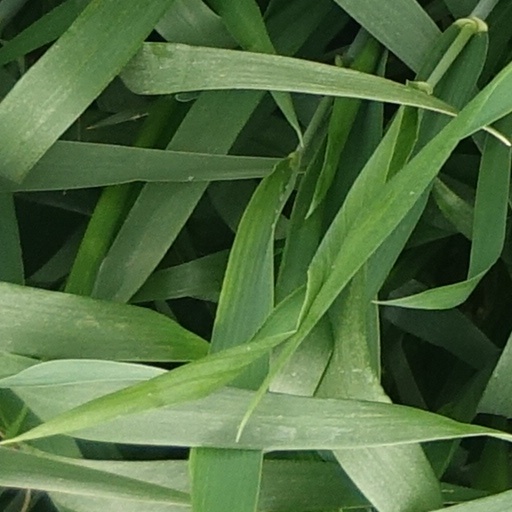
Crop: wheat